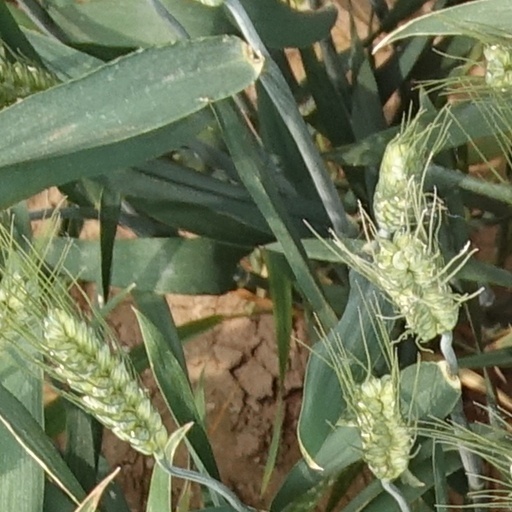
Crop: wheat